Getterön Nature Reserve

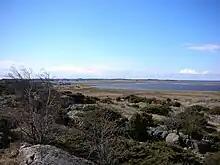
View of Getterön Nature Reserve.

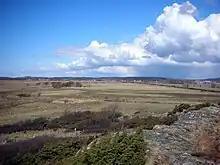
View of Getterön Nature Reserve.

Getterön Nature Reserve (Swedish: "Getteröns naturreservat") is a nature reserve at Getterön in Varberg Municipality, Sweden. It consists of parts of the peninsula Getterön and an area to the north. It has an area of 350 hectares, of which 235 are land. The reserve was established in 1970.